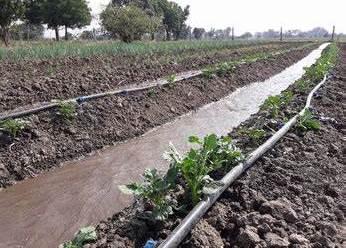
Hii ni aina ya umwagiliaji wa maji kwenye mimea kuna mboga ambayo inatumia hio maji kwenye mitaro na pia kuna vitunguu.